Yuji Nagata

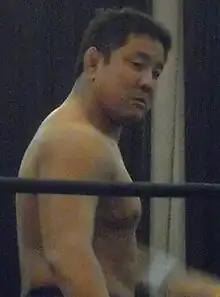
Nagata in 2011

is a Japanese professional wrestler, and former mixed martial artist and amateur wrestler signed to New Japan Pro-Wrestling (NJPW). Considered one of the greatest Japanese wrestlers of all time, he is the fifth longest-reigning IWGP Heavyweight Champion with a reign of 392 days, and formerly held the record for most successful title defenses with 10, until Hiroshi Tanahashi broke the record at Wrestle Kingdom VI. He is the only wrestler to have won Japanese professional wrestling's three biggest singles tournaments; New Japan Pro-Wrestling's G1 Climax (in 2001), All Japan Pro Wrestling's Champion Carnival (in 2011) and Pro Wrestling Noah's Global League (in 2013).